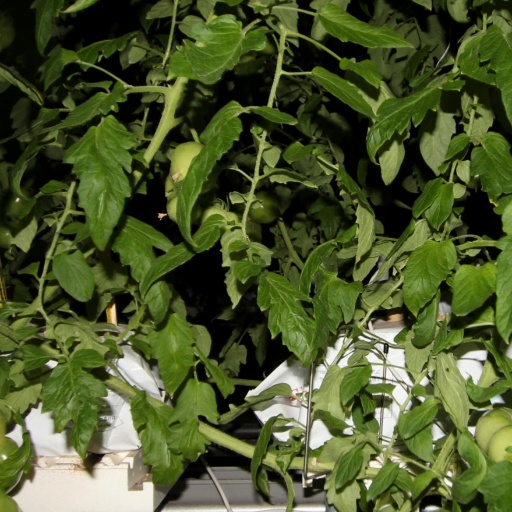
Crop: tomato